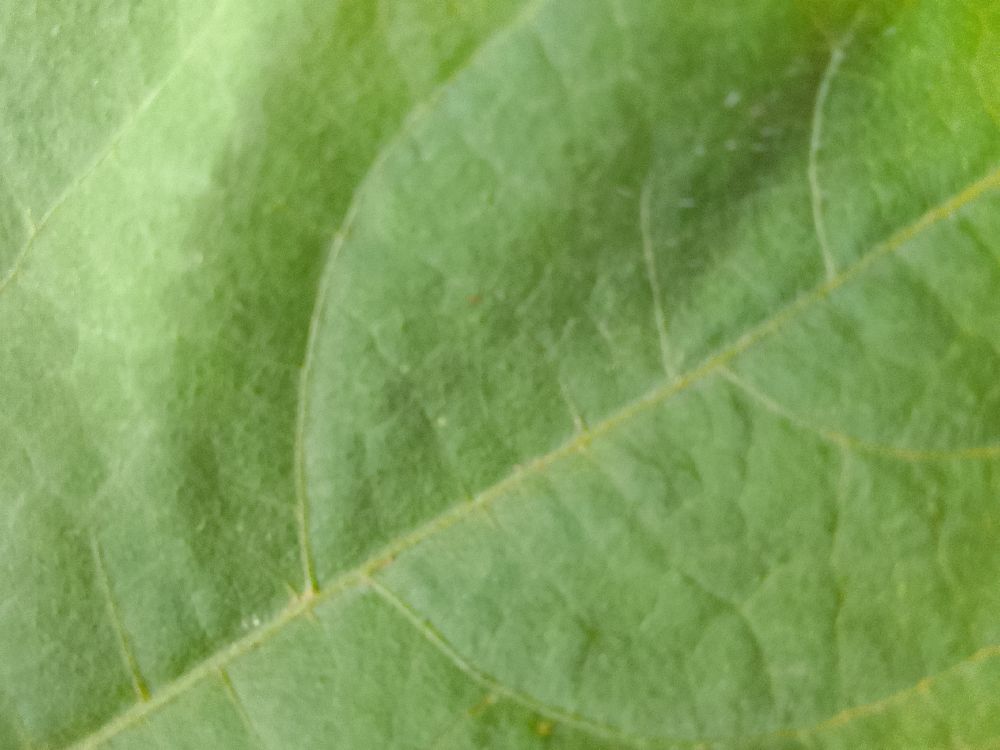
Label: healthy